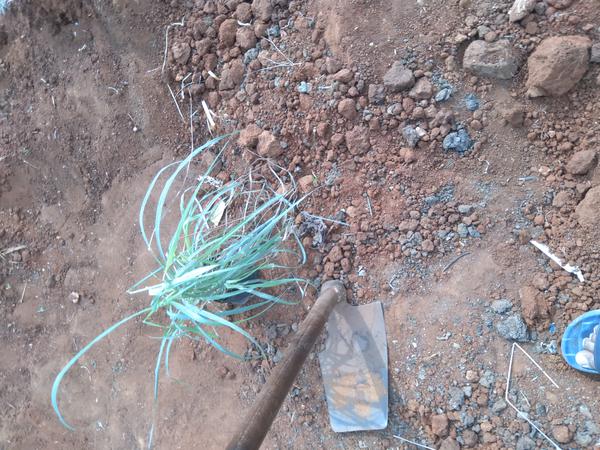
Plant: Lemon_grass